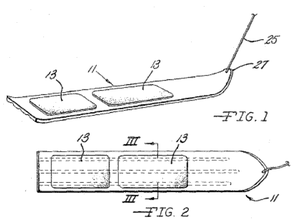
Le snurfer est l'ancêtre direct du snowboard moderne. Il a été créé en 1965 par Sherman Poppen, à Muskegon, dans le Michigan. Poppen observait ses filles faire de la luge lorsque l'une d'entre elles, âgée de 11 ans, se mit à descendre la pente debout sur sa luge. Afin de simplifier la manœuvre, Poppen pense à attacher deux skis ensemble et y accroche une corde à l'avant, afin de diriger l'engin. Sa femme nomme son invention Snurfer, de l'anglais snow et surf.